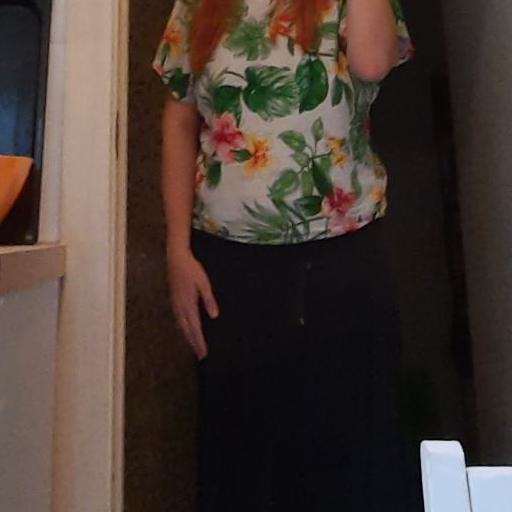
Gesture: no_gesture